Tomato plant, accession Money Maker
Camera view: bottom (45 deg); turntable rotation: 90 degrees
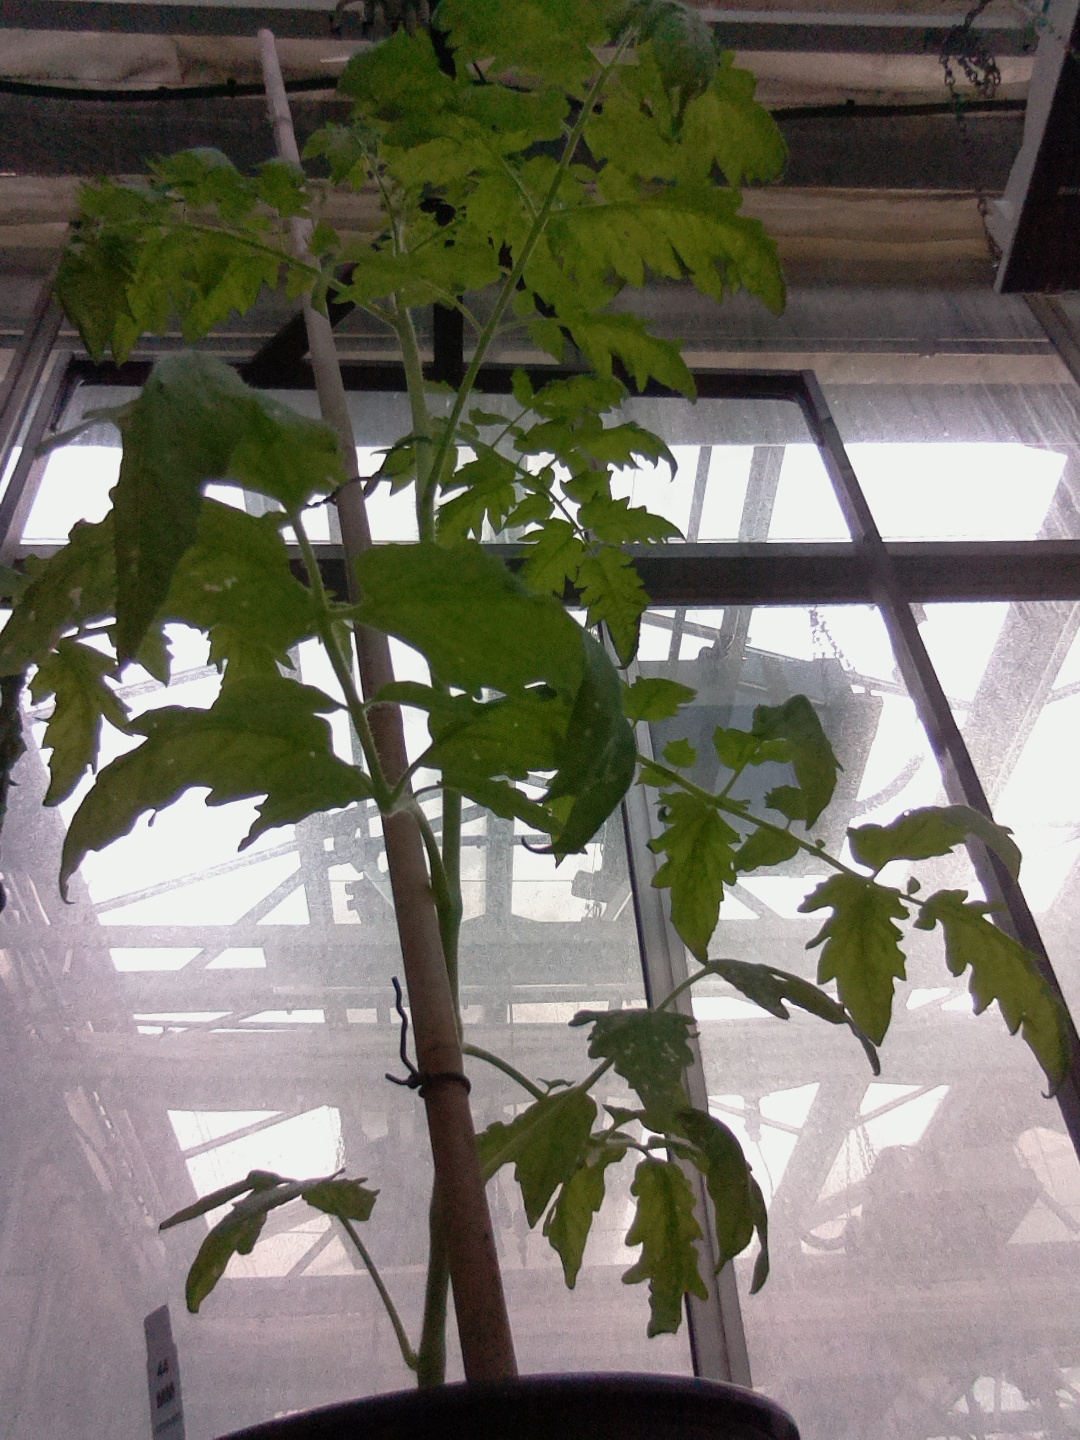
BBCH growth stage 20: First Side shoot start formed